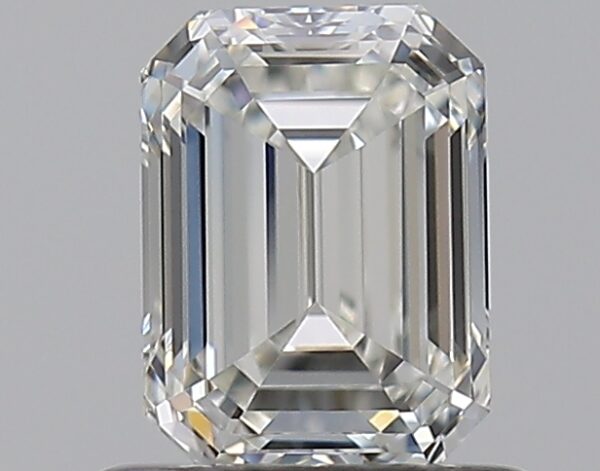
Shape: emerald
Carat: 0.72
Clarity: VVS1
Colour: I
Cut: EX
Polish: EX
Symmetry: VG
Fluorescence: M
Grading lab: GIA
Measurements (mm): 5.8 x 4.28 x 2.93